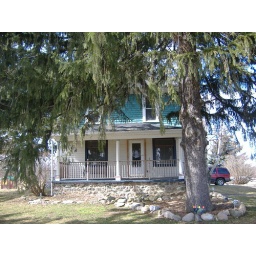
Have to trim the HUGE tree in front. You can't see the house